Gali Gali Chor Hai

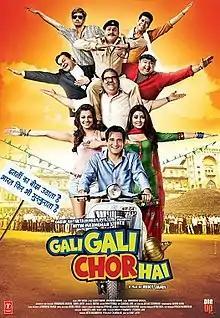
First Look Poster

Gali Gali Chor Hai is a 2012 Indian Hindi-language black comedy film directed by Rumi Jaffery. It stars Akshaye Khanna, Shriya Saran and Mugdha Godse in the lead roles. The film's music was composed by Anu Malik. The film was released on 3 February 2012, to mixed to negative reviews.